Dorian Coninx

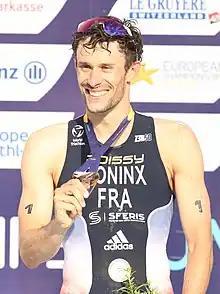
Coninx at the European Championships 2022

Dorian Coninx (born 28 January 1994) is a French triathlete. He competed in the men's event at the 2016 Summer Olympics.